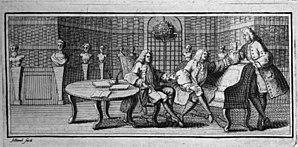
extrait du livre oeuvres de ...Marot avec une gravure de Filleoul.
Pierre Filloeul est un graveur français.